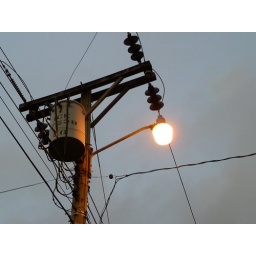
A street lamp near work.